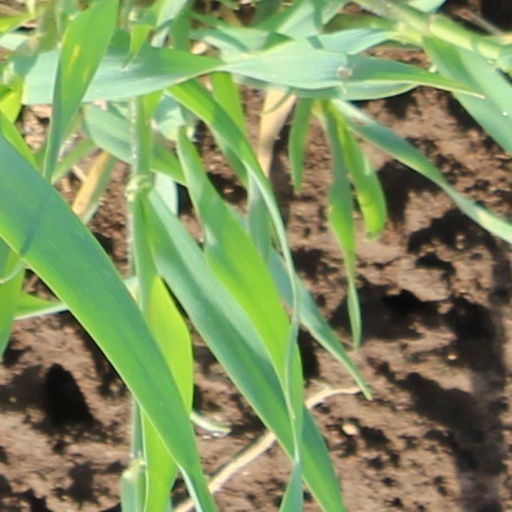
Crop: wheat